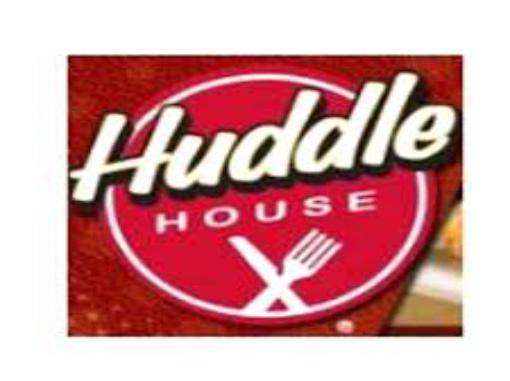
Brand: Huddle House
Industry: Food